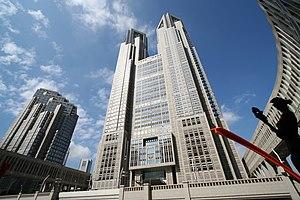
Le siège du gouvernement métropolitain de Tokyo ou Tochō, est situé dans le quartier de Nishi Shinjuku dans l'arrondissement de Shinjuku. La traduction mairie de Tokyo est souvent utilisée, même si la zone gouvernée par cette « mairie », la préfecture de Tokyo ne se limite pas au centre urbain.